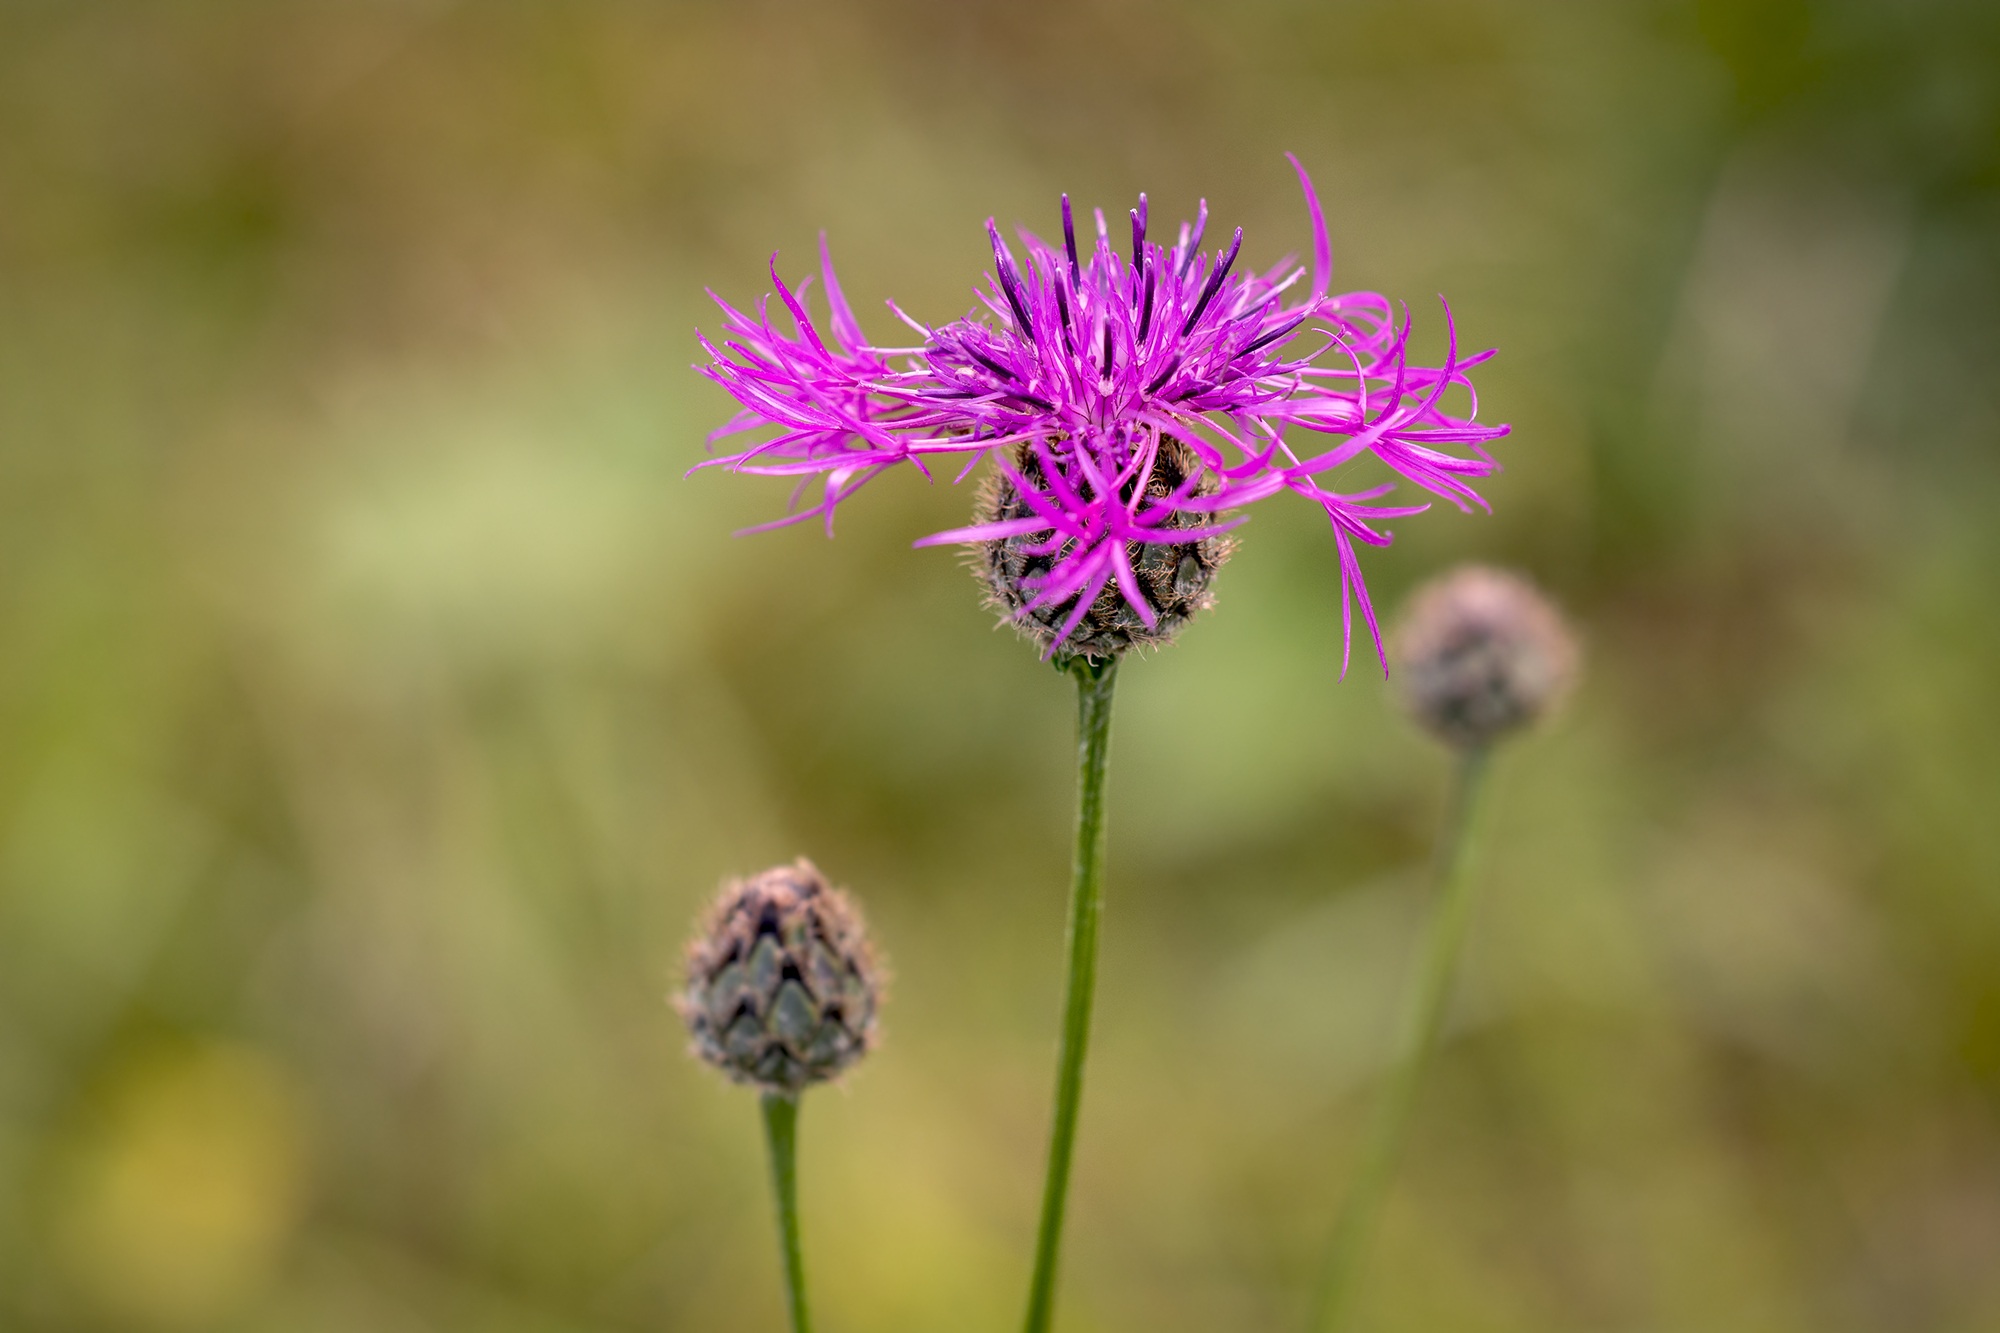
nature, blossom, plant, meadow, prairie, flower, purple, bloom, herb, produce, botany, close, flora, wildflower, close up, pointed flower, macro photography, flower purple, flowering plant, wigs knapweed, purple pointed flower, plant stem, land plant